London Electric Railway

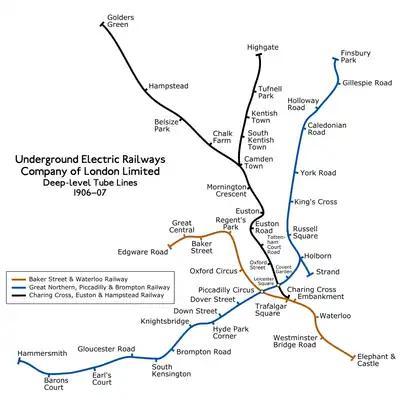
The UERL's three deep-level tube railways that were merged into the London Electric Railway

The London Electric Railway (LER) was an underground railway company operating three lines on the London Underground. It was formed in 1910 and existed until 1933, when it was merged into the London Passenger Transport Board.